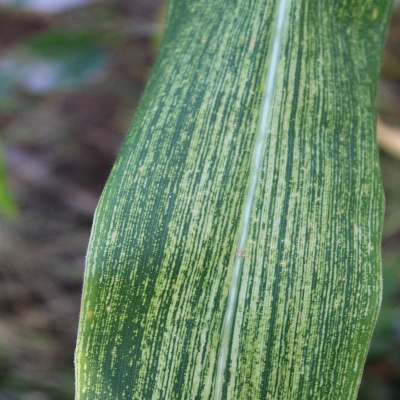
Crop: Maize
Condition: streak virus